Nangarhar Province

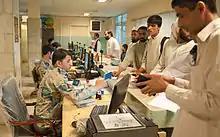
Inside the Afghan customs and border patrol station at the Torkham border crossing in 2013

Osama bin Laden held a strong position in Nangarhar during the late 1990s. He led a fight against US-led forces in the 2001 Tora Bora campaign. He ultimately escaped to Abbottabad, Pakistan, where he was killed in a night raid by members of SEAL Team Six in 2011.